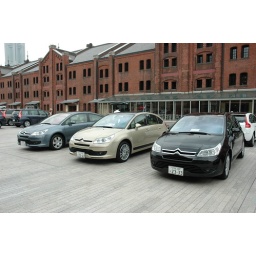
Scenery of event of French car &amp;quot;French French 2008&amp;quot; held in Yokohama red brick warehouse on June 28.